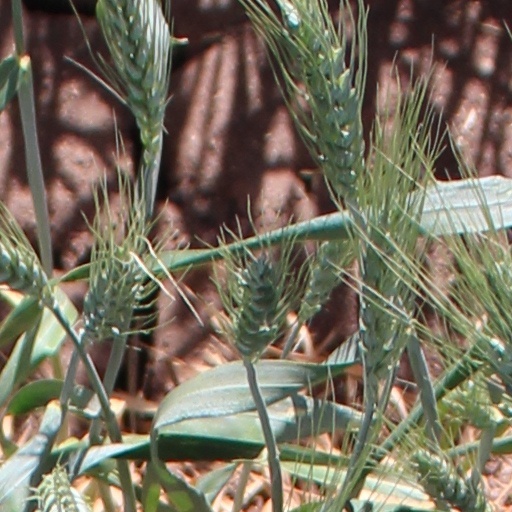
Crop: wheat